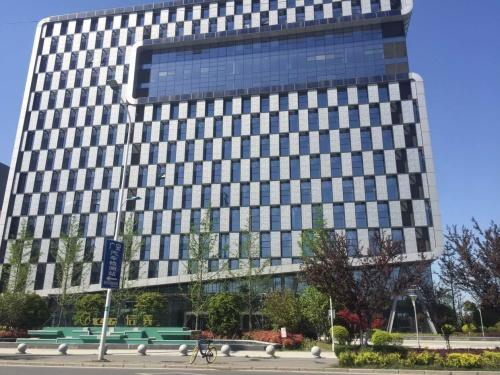
地标名称：信义研发中心
所在城市：芜湖市·鸠江区